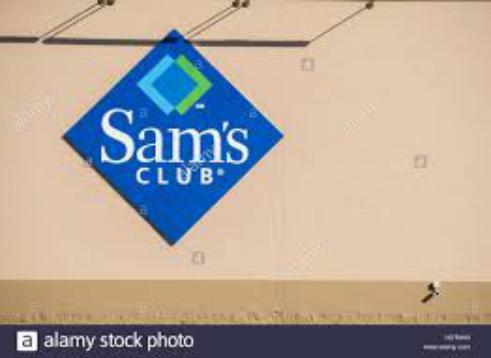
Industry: Others